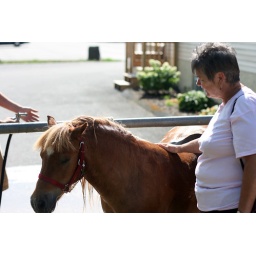
Mona pets the pony as it gets a bath at the petting zoo in the Kitchen Kettle Village in Intercourse, PA.